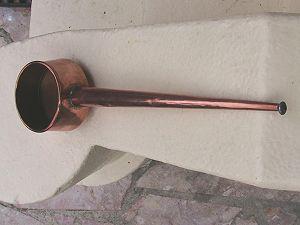
La ferreta ou herrade est un récipient en bois qui permettait le transport et le stockage de l'eau dans les maisons du Pays basque et de Gascogne.